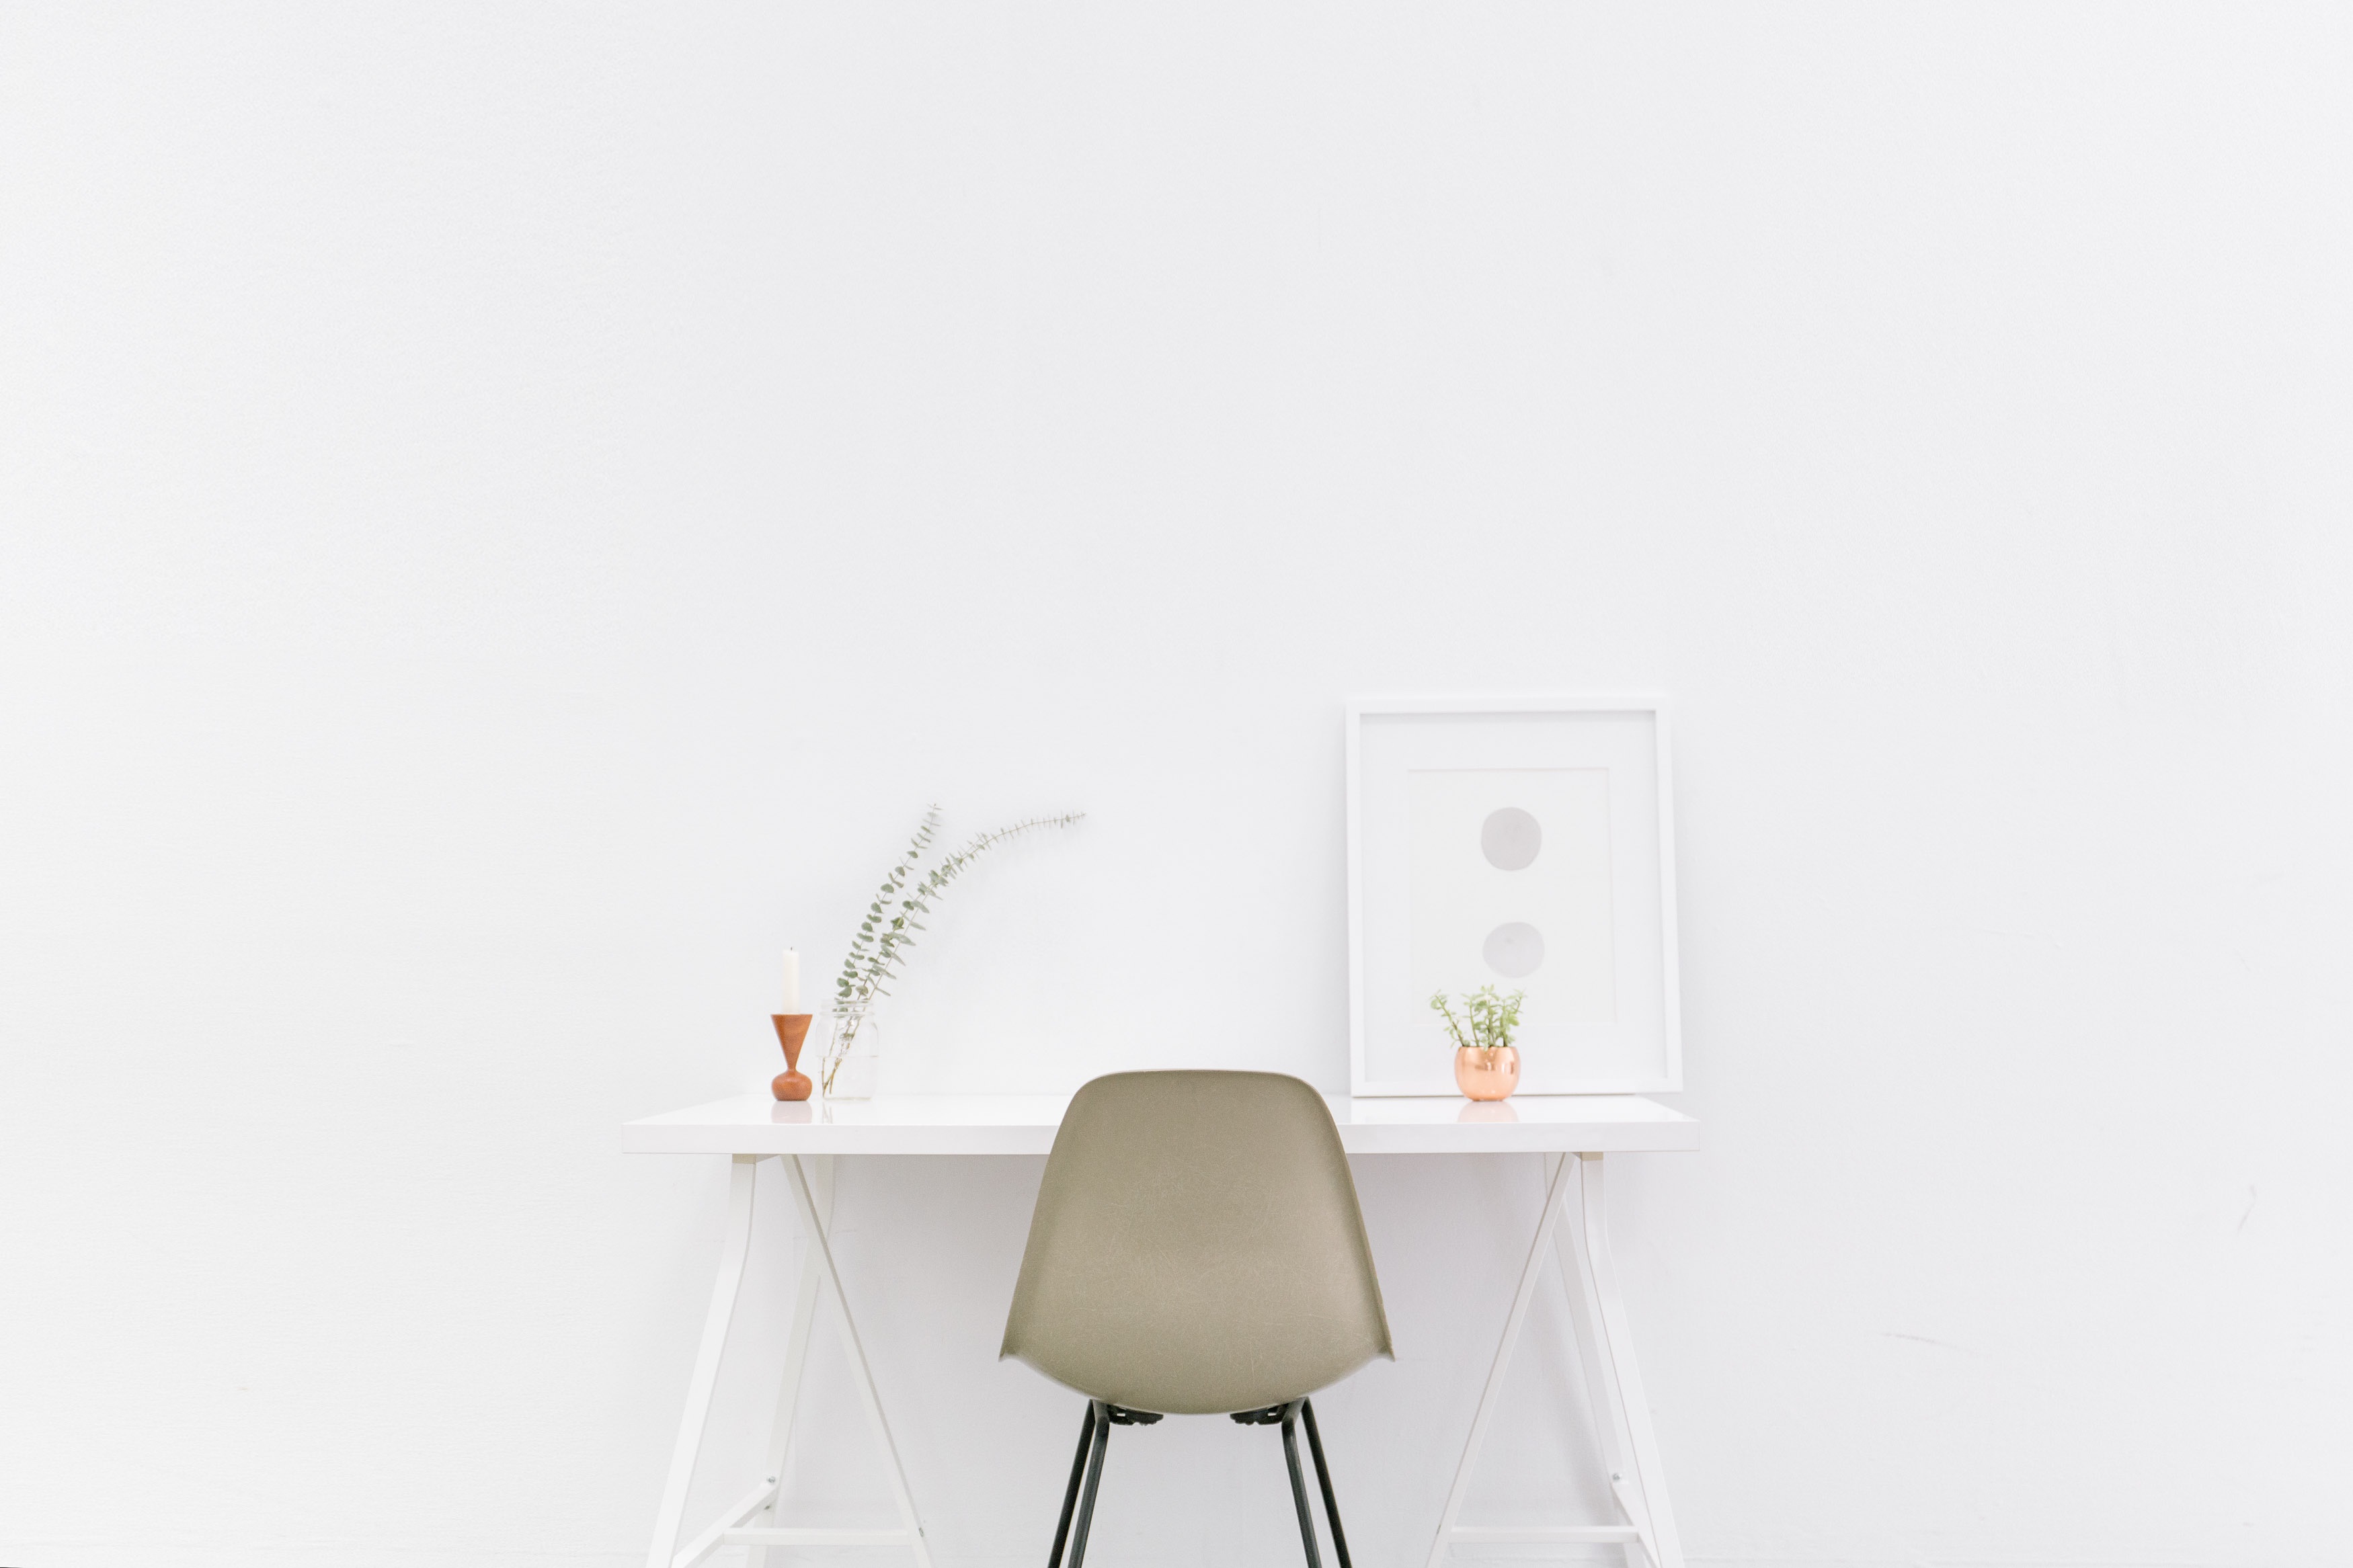
white, furniture, product, chair, table, room, stool, design, desk, still life photography, interior design, Material property